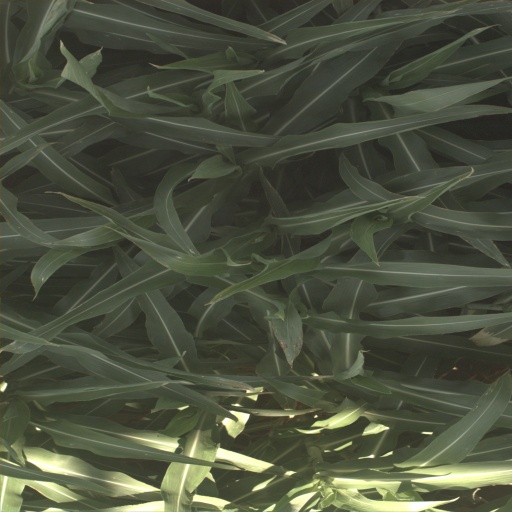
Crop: sorghum